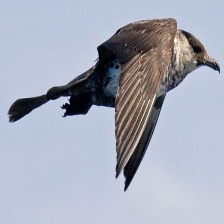
Species: POMARINE JAEGER
Scientific name: STERCORARIUS POMARINUS